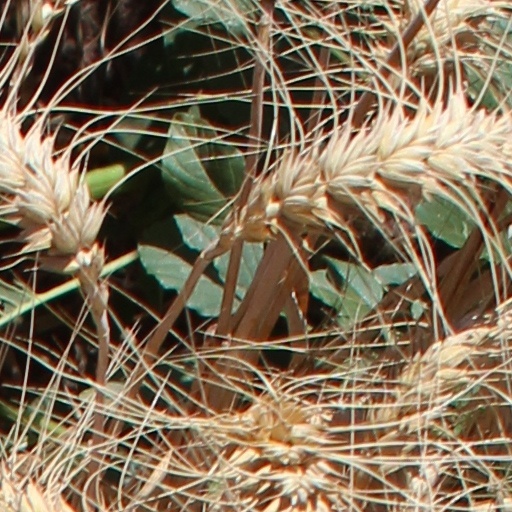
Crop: wheat